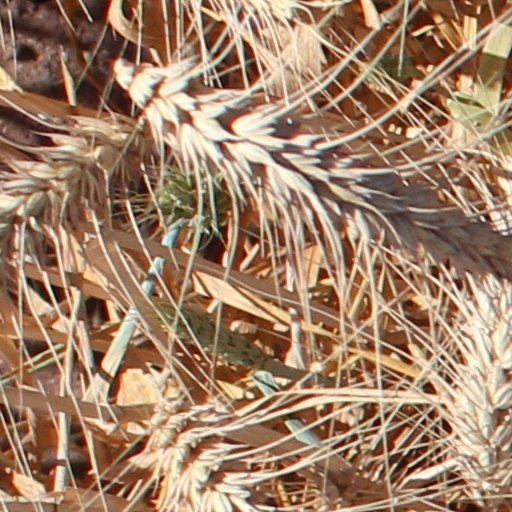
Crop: wheat